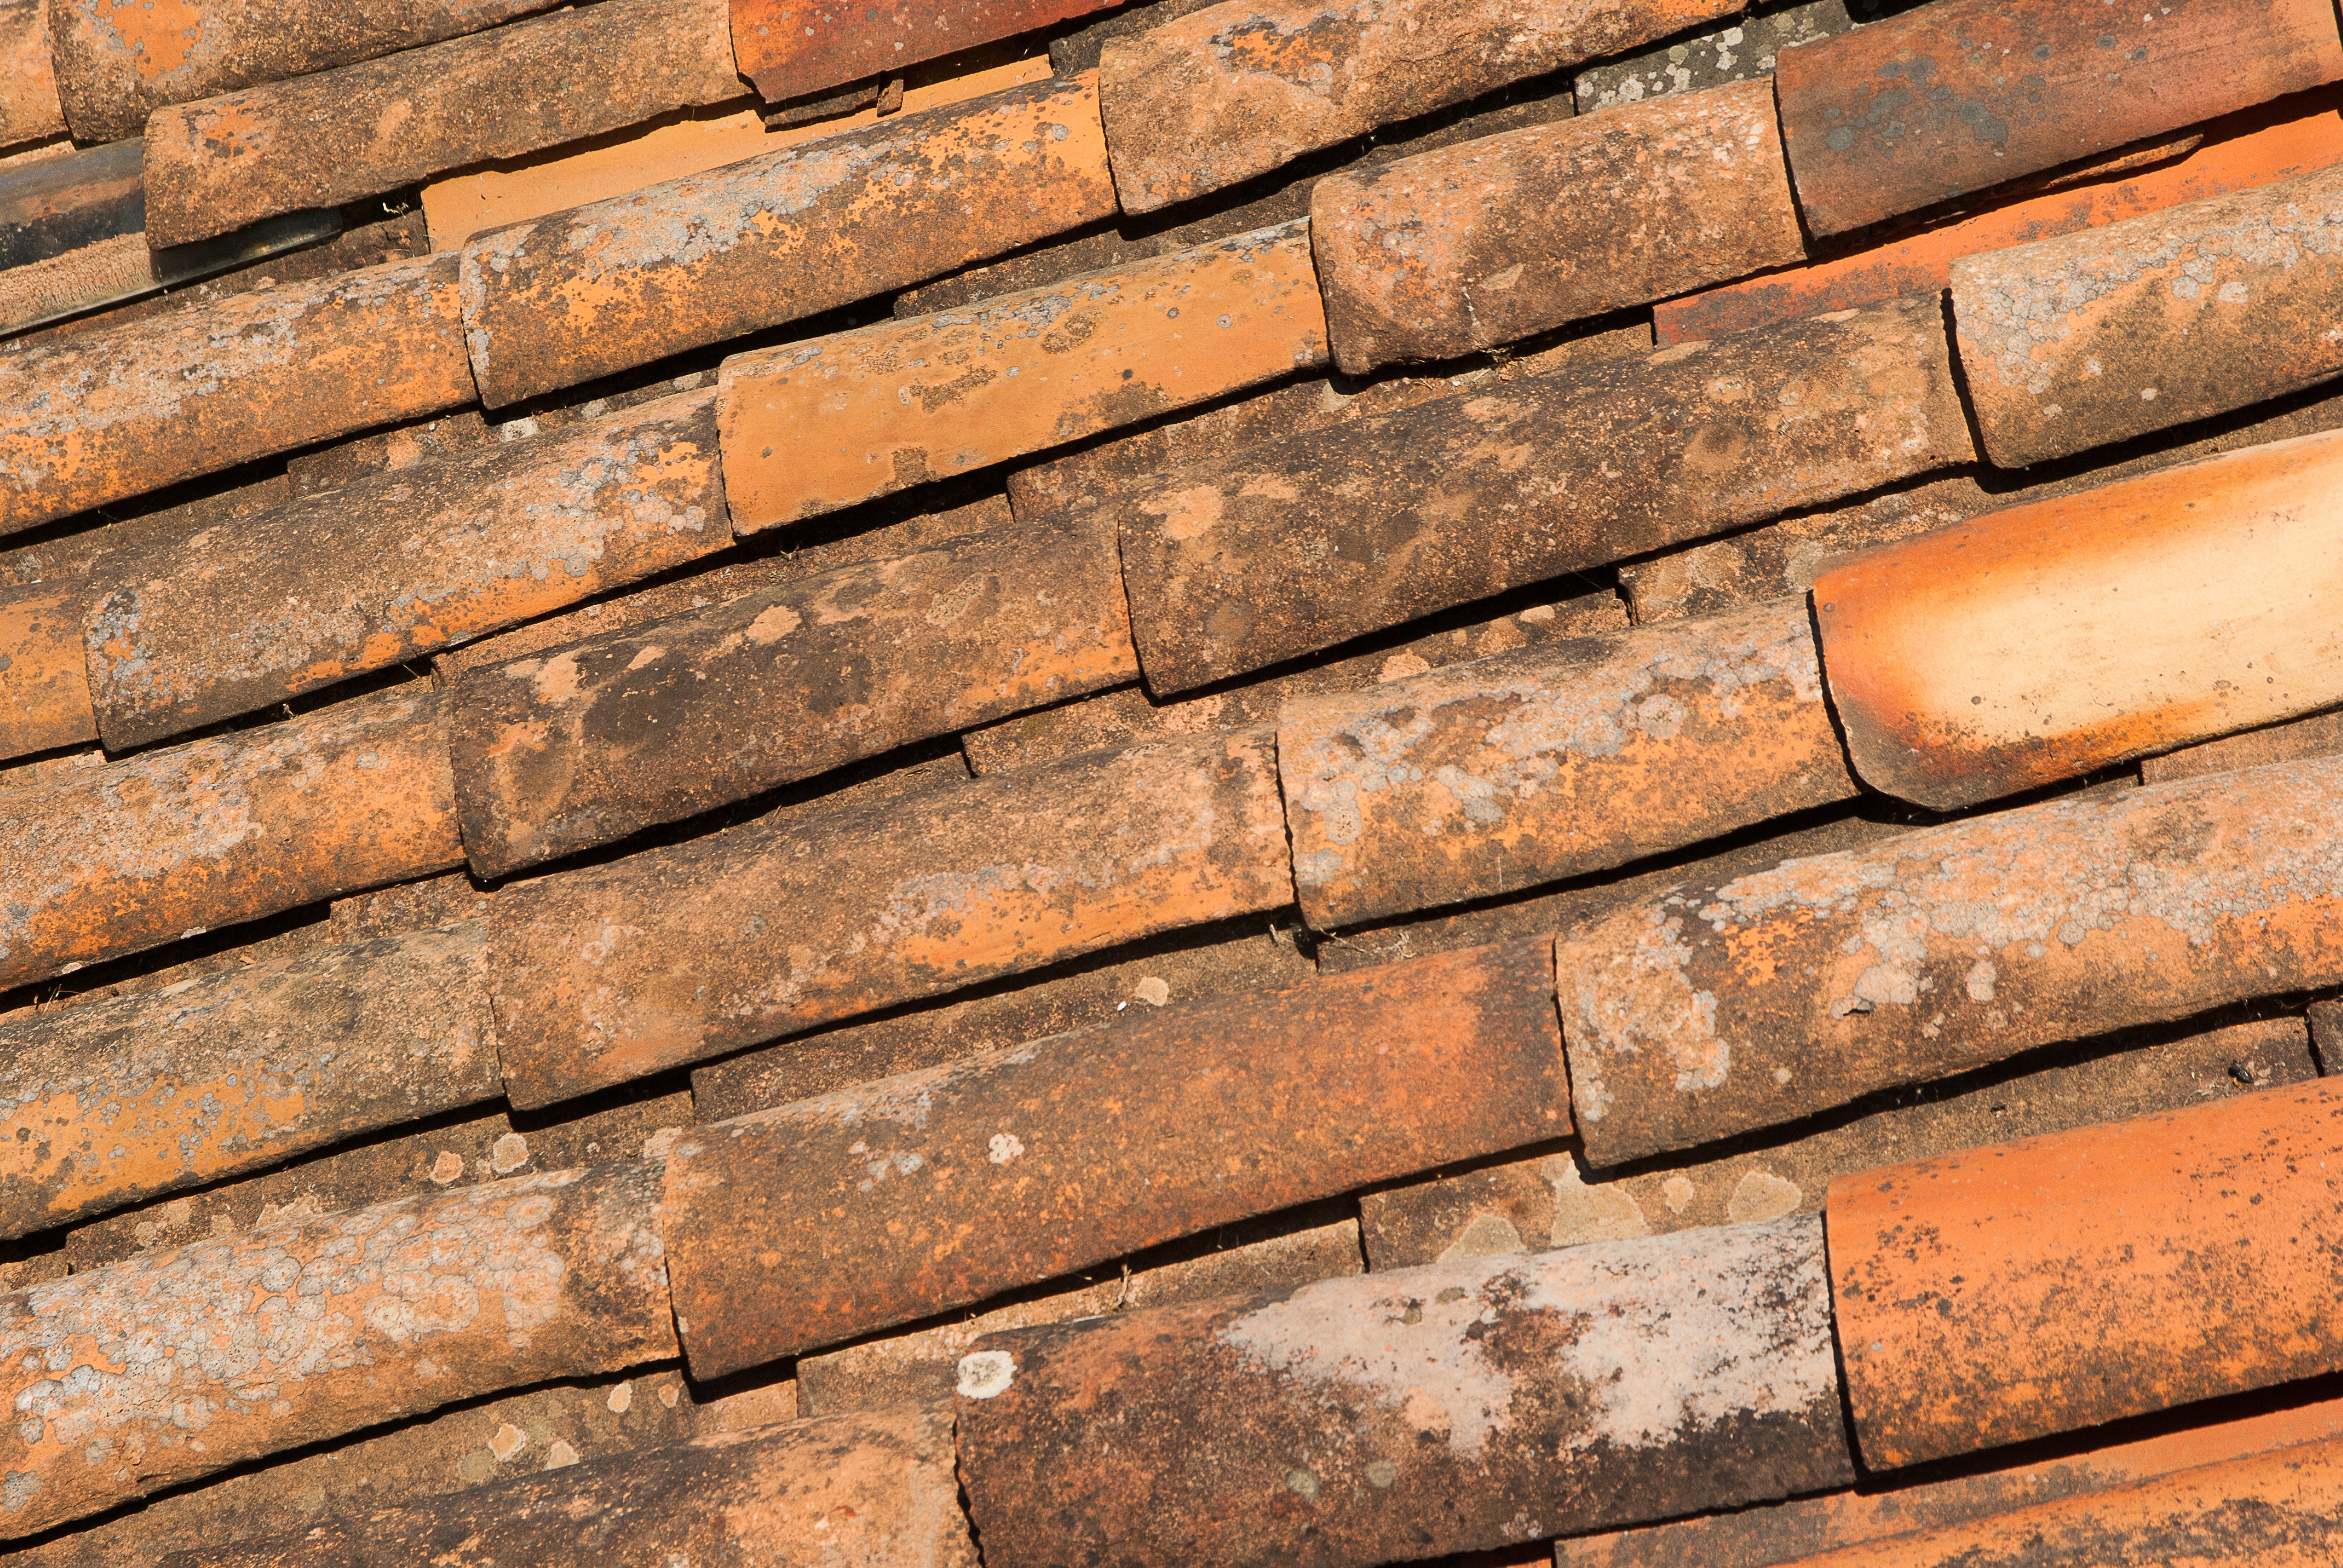
wood, texture, floor, roof, wall, line, soil, brick, lumber, material, terracotta, roofing, hardwood, tiles, brickwork, flooring, wood stain